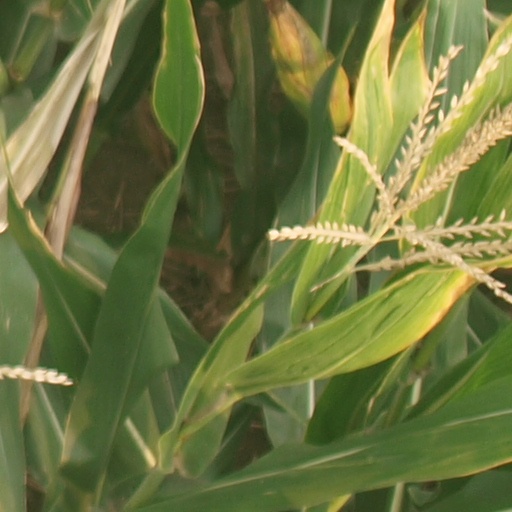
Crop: maize; corn